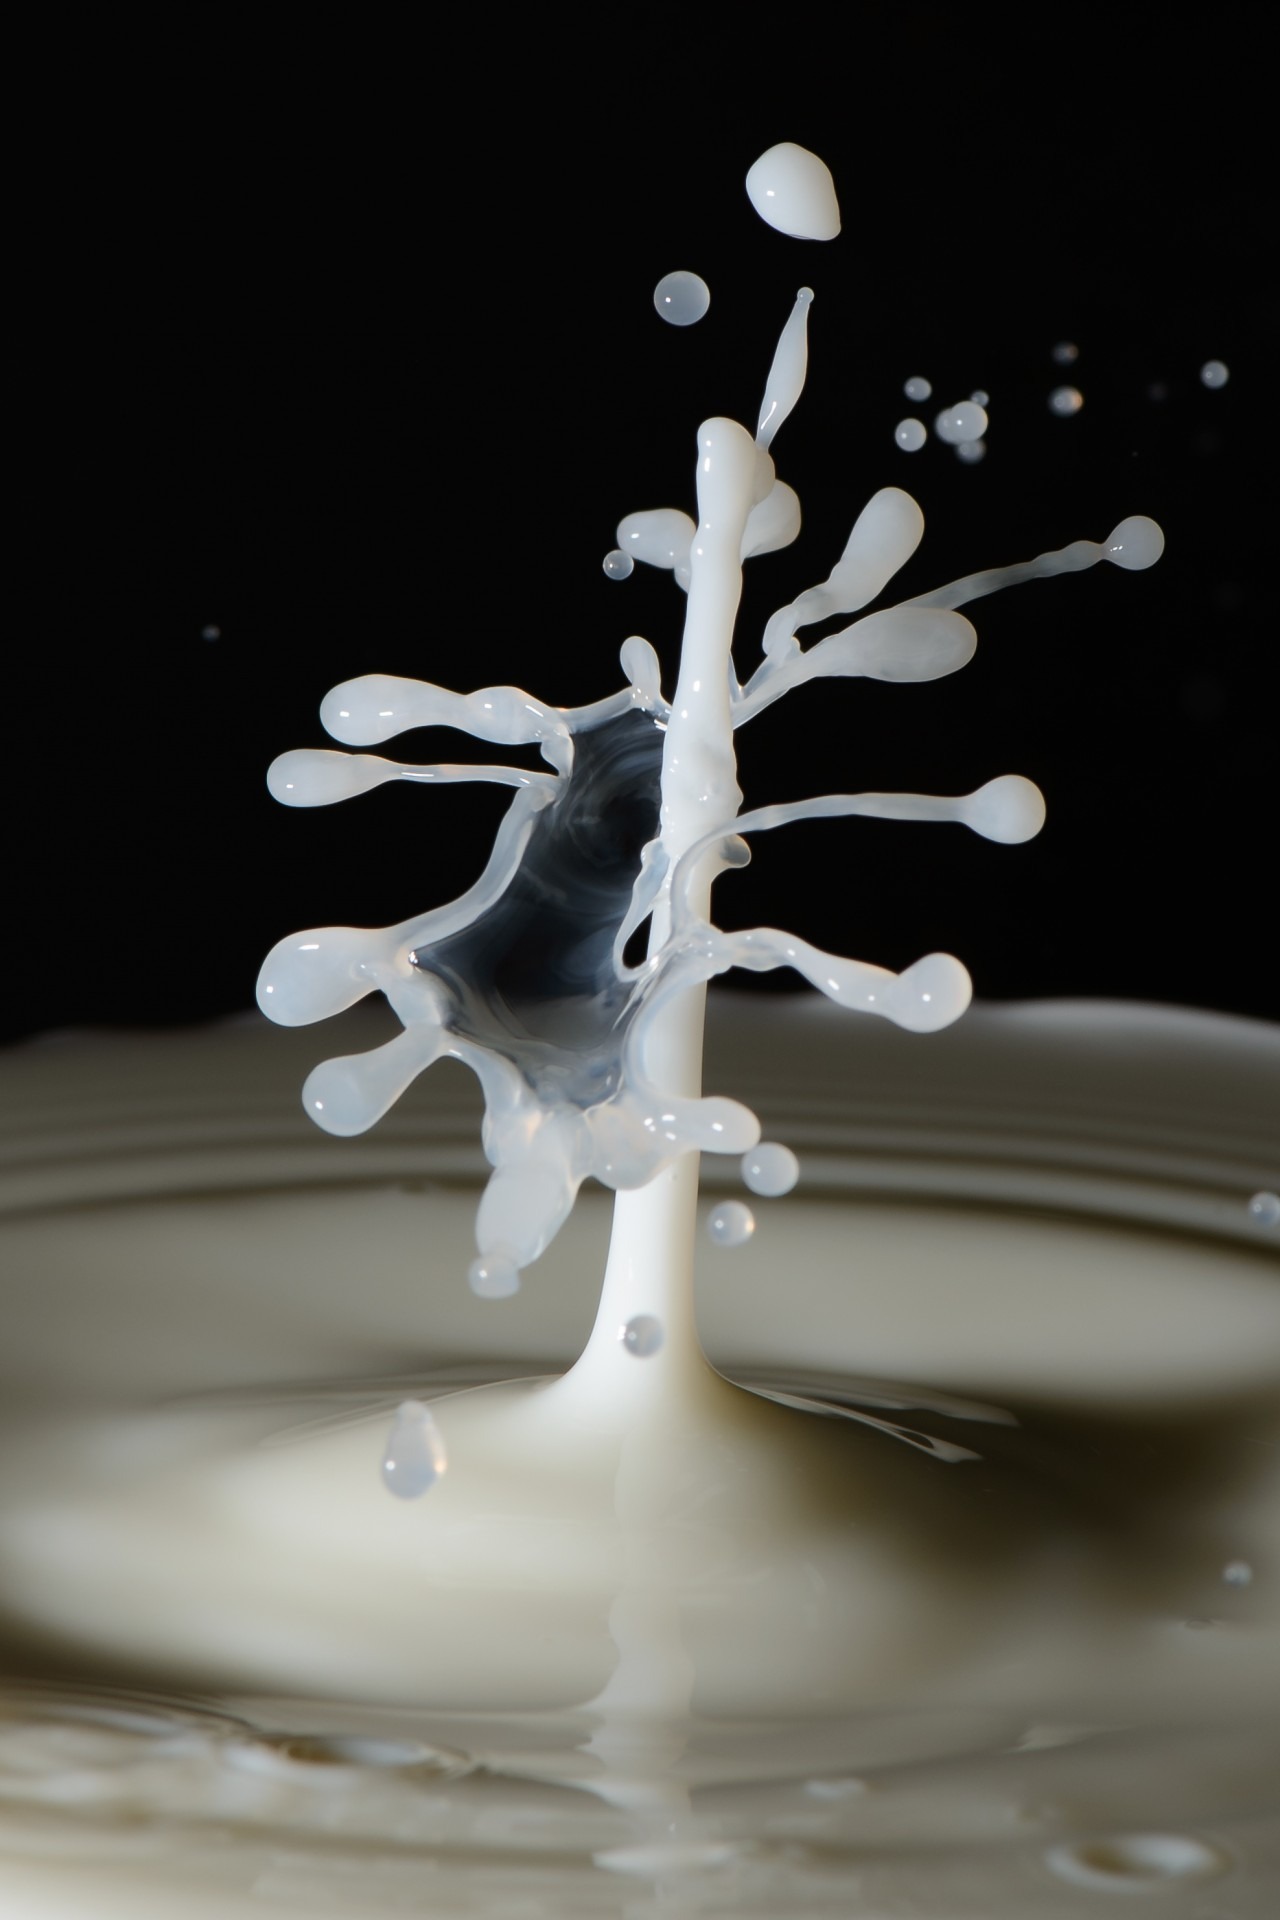
hand, drop, light, white, flower, macro, blue, milk, lighting, close up, crown, impact, experiment, macro photography